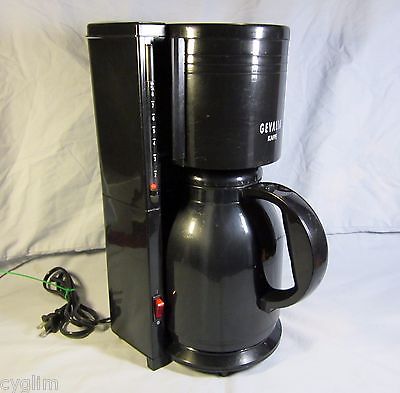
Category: coffee maker